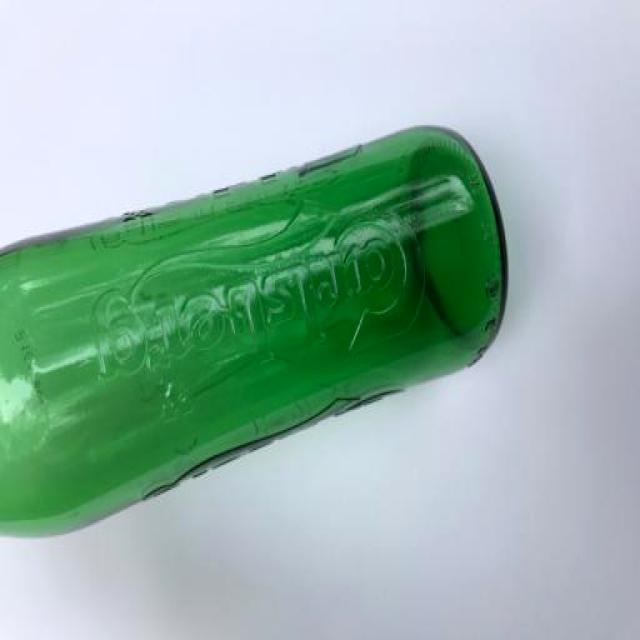
Label: Glass